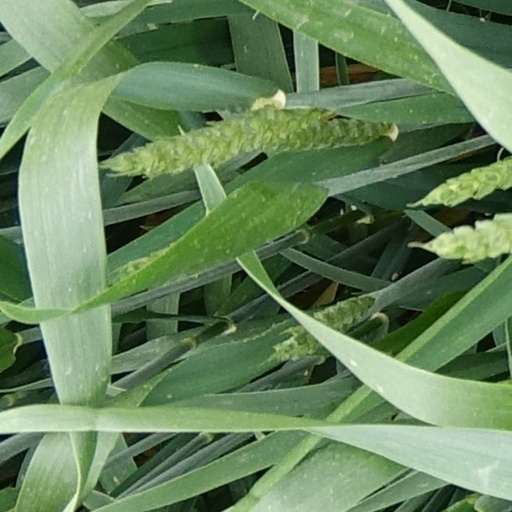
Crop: wheat